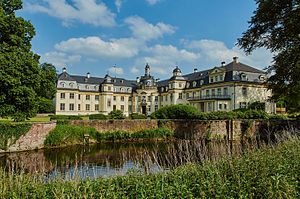
Roosendaal
Roosendaal er en by i provinsen Nord-Brabant i det sydvestlige Nederlandene.